Lü Xiaojun

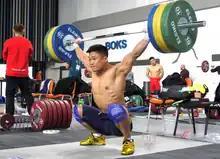
Lu at the 2018 World Weightlifting Championships

Heading into the 2012 Summer Olympics Lü was the heavy favorite to win. He ended up winning the gold medal at the 2012 Summer Olympics in the 77 kg class with a total of 379 kg. His snatch of 175 kg set both a world and Olympic record, as did his total of 379 kg, for the 77 kg class. Due to the confusion between Lü and his opponent Lu Haojie's family name, Lü was unable to attempt his third lift of snatch at 177 kg.